Could It Happen Here?

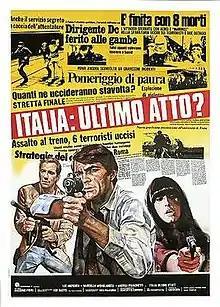
Italian theatrical release poster

Could It Happen Here? is a 1977 Italian political fiction thriller film that was written and directed by Massimo Pirri.